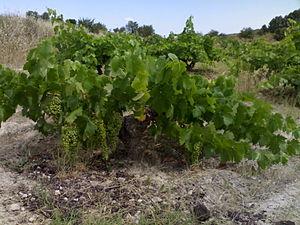
Souche d'airén en cours de maturation
Le vin blanc est un vin produit par la fermentation alcoolique du moût des raisins à pulpe non colorée et à pellicule blanche ou noire. Il est traité de façon à conserver une couleur jaune transparente au produit final. La grande variété des vins blancs provient de la grande quantité de cépages, des modes de vinification, mais aussi du taux de sucre résiduel.
L'airén B est un cépage de cuve et parfois de table d’Espagne à raisin blanc.